Answer in natural language. Consider the 3D positions of the objects in the scene and not just the 2D positions in the image. Is the centerpoint of  Doorway at a higher height than high-quality precision-crafted baseball bat? Choose between the following options: no or yes
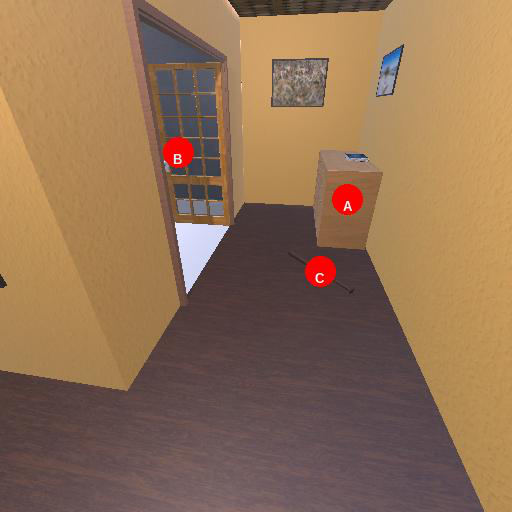
<answer>no</answer>